Psychonauts

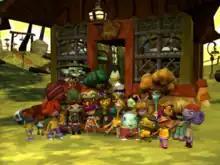
Group photo of Whispering Rock campers and Ford Cruller

The protagonist and playable character of the game is Razputin Aquato (or Raz for short) (voice actor Richard Horvitz), the son of a family of circus performers, who runs away from the circus to become a Psychonaut, despite his father Augustus' wishes. His family is cursed to die in water, and a watery hand called the Hand of Galochio attempts to submerge Raz whenever he approaches any significantly deep water.